Colima (city)

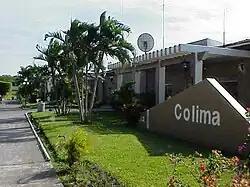
Miguel de la Madrid airport

As municipal seat, the city of Colima is the local government for 145 communities, with the most important being Colima, Tepames, Piscila, El Chanal and Los Asmoles. The only urban community is Colima with a high population density with almost all involved in commerce, services and some industry. These communities cover a territory of 668.2km2 and are bordered by the municipalities of Cuauhtémoc, Ixtlahuacán, Tecomán, Coquimatlán and Villa de Álvarez with the state of Jalisco to the east and the state of Michoacán to the southeast. The municipal government consists of a municipal president, an officer called a síndico and eleven representatives called regidores.